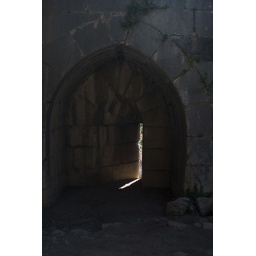
A shaft of light comes through a crack in the stone wall at Nimrod's Castle, Israel.